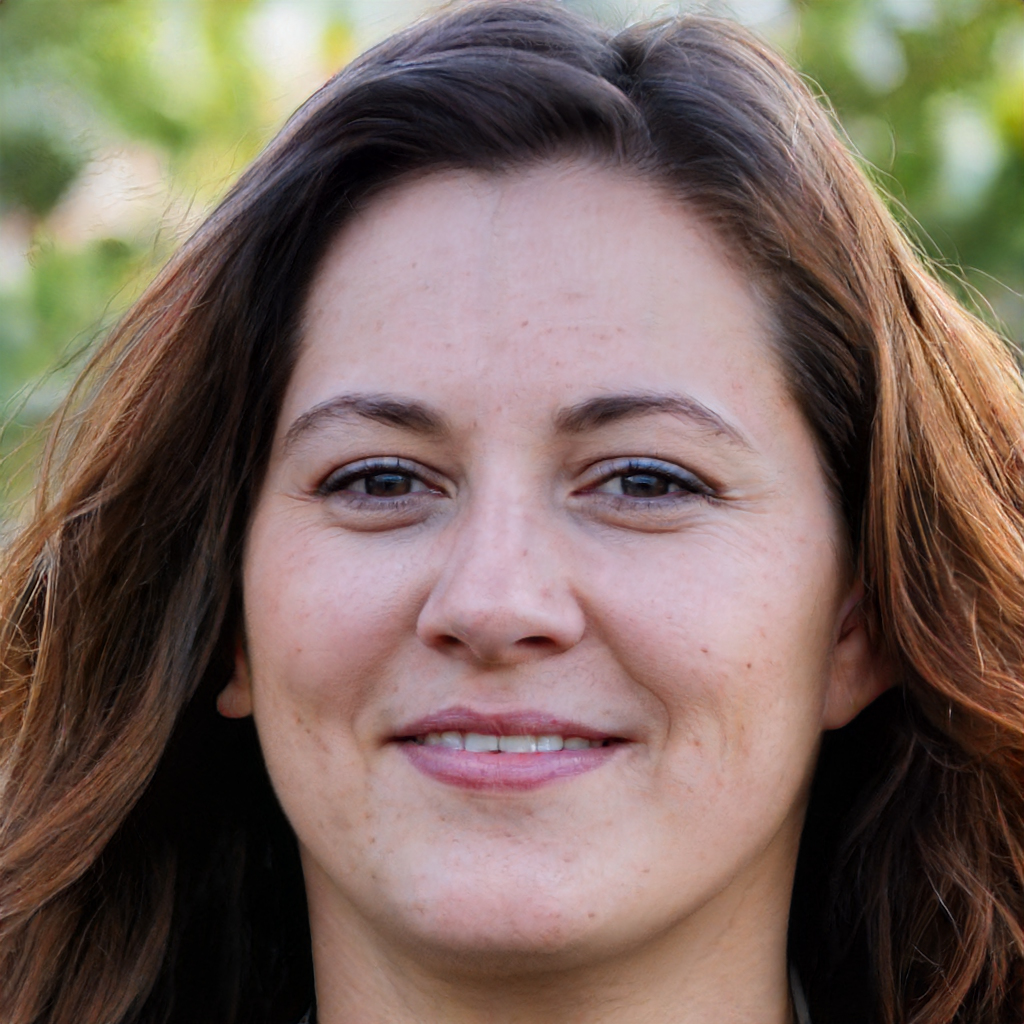
Gender: Female